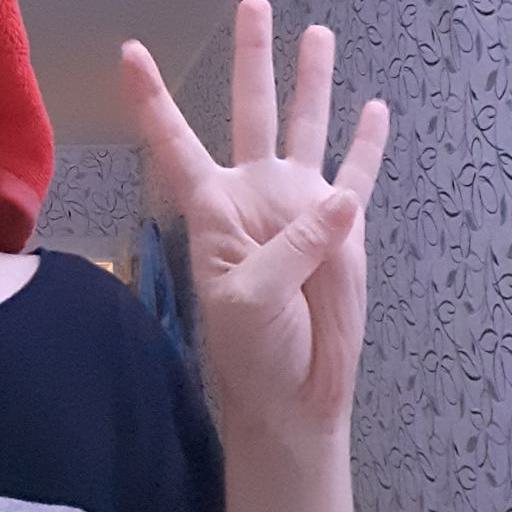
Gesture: four